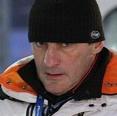
Age: 46